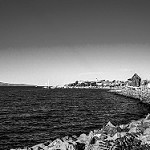
Label: B & W